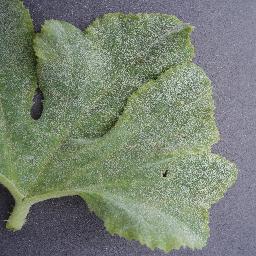
Label: Squash___Powdery_mildew